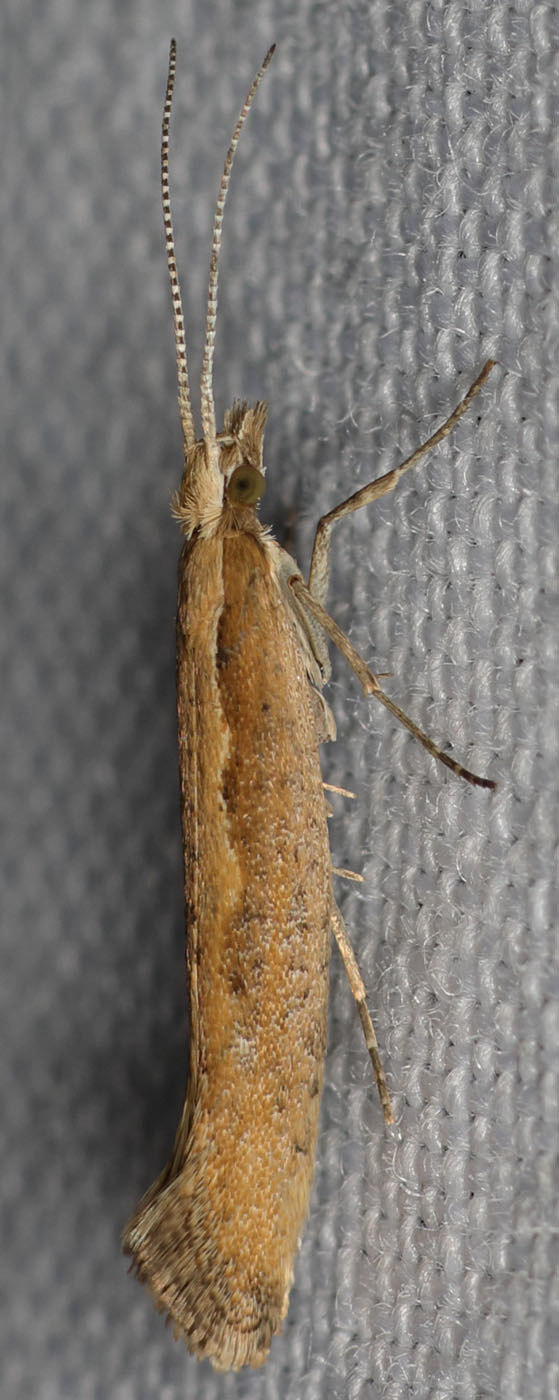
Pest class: diamondback_moth